George IV

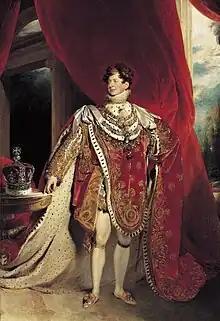
Portrait by Thomas Lawrence, 1821

George IV (George Augustus Frederick; 12 August 1762 – 26 June 1830) was King of the United Kingdom of Great Britain and Ireland and King of Hanover from 29 January 1820 until his death in 1830. At the time of his accession to the throne, he was acting as prince regent for his father, King George III, having done so since 5 February 1811 during his father's final mental illness.